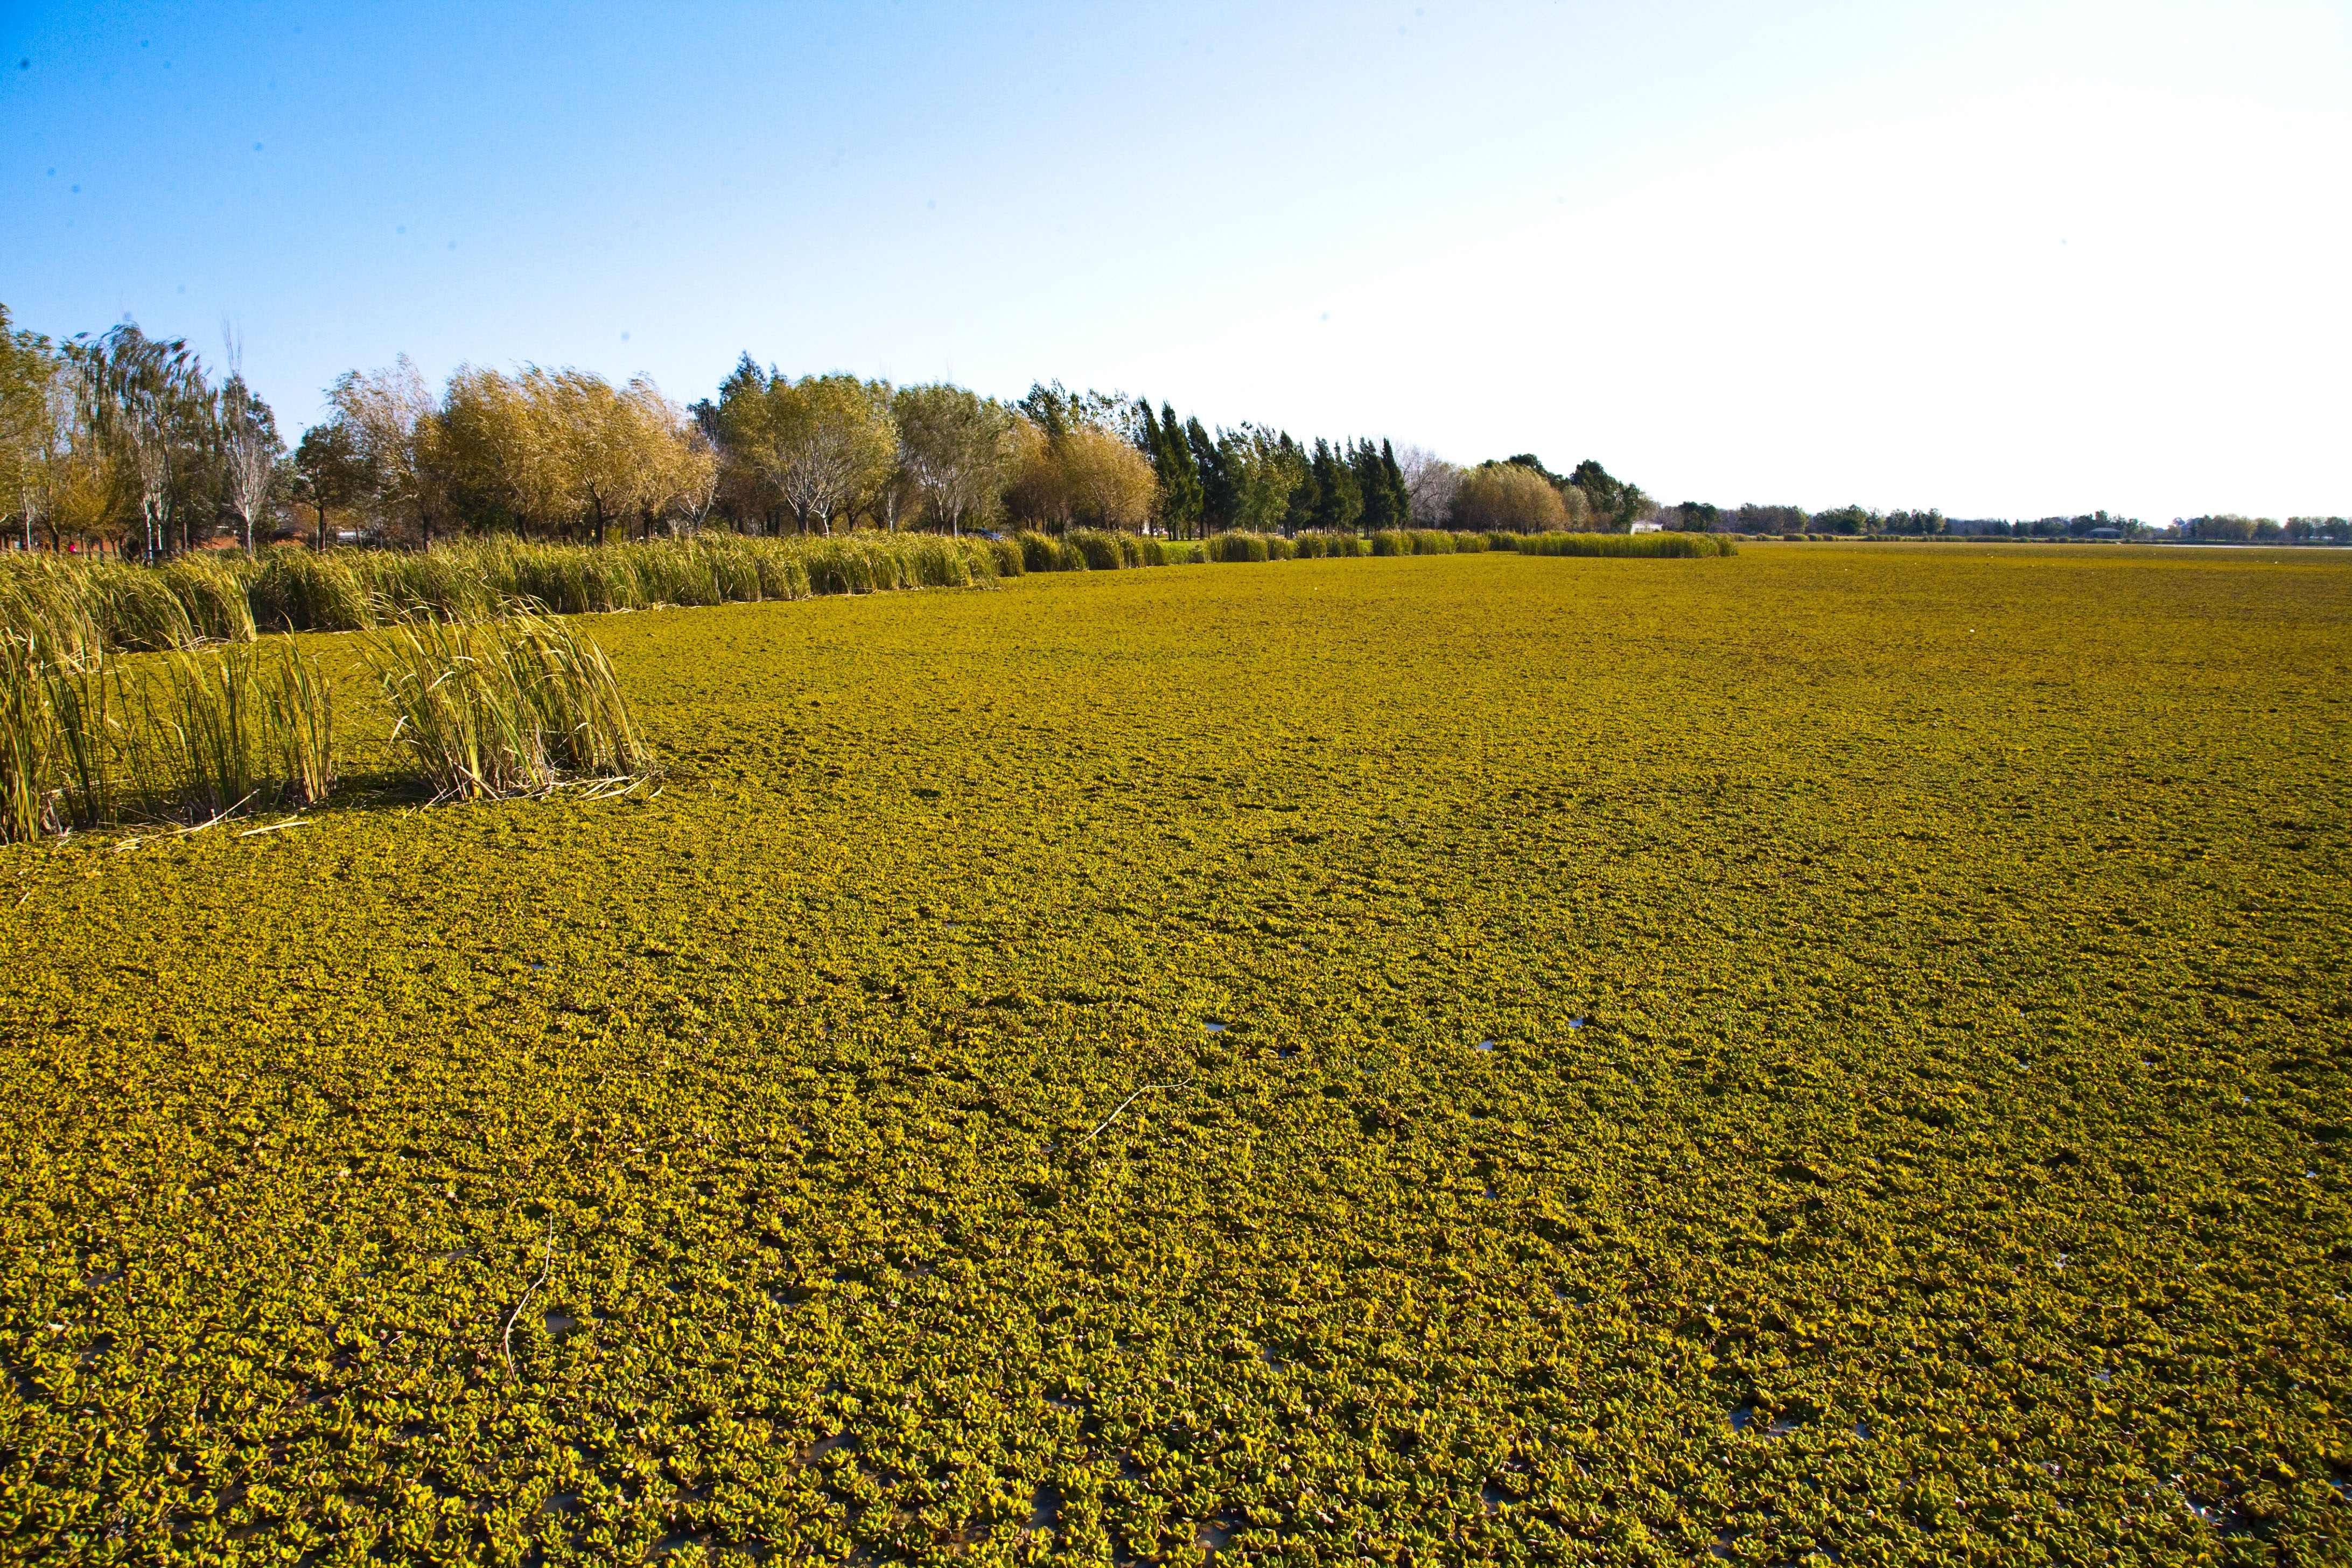
landscape, grass, horizon, plant, field, meadow, prairie, sunlight, hill, flower, produce, crop, pasture, soil, agriculture, plain, rapeseed, grassland, plateau, argentina, pampa, habitat, canola, ecosystem, brassica, steppe, rural area, flowering plant, ranches, natural environment, grass family, land plant, mustard plant